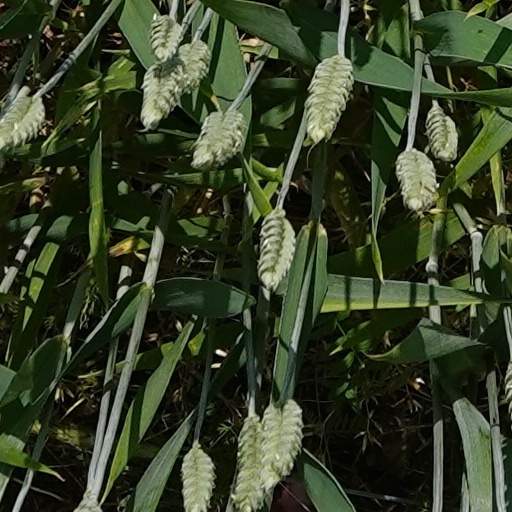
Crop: wheat